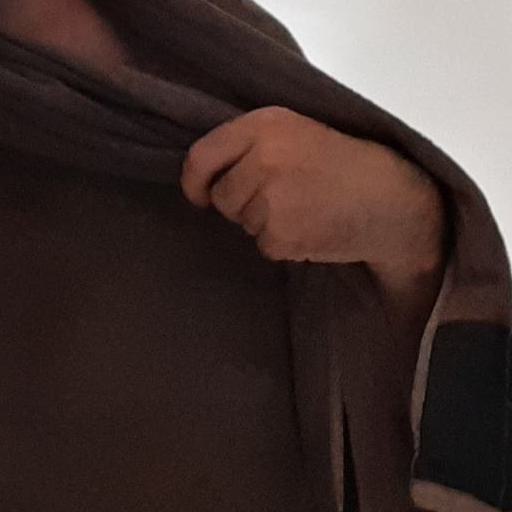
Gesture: no_gesture